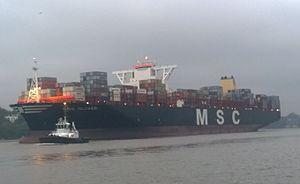
Porte-conteneurs MSC Oliver dans le brouillard sur le fleuve Elbe vers le bas en Octobre 2016